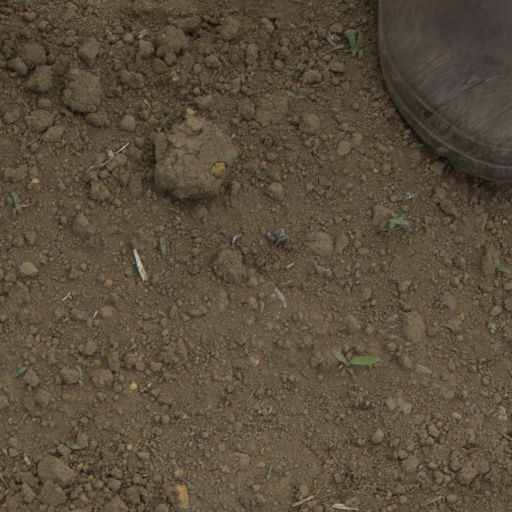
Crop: Jerusalem artichoke